XHLC-FM (Michoacán)

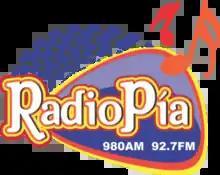
Logo before making 92.7 the primary frequency over 980

While the concessionaire is known as Dual Estéreo, that musical format was used on previous XHLP-FM 89.9 until 2019, owned by the same family.